George Floyd protests in Portland, Oregon

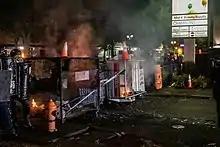
Protesters with shields and barricades during the north precinct riot on August 23, 2020

Multiple demonstrations took place in the city on July 4 including an "Anti-Independence Day" rally that began at Portland State University's Native American Student & Community Center, expressing indigenous support for Black Americans, followed by the "Bars Up Guns Down" motorcycle ride from Revolution Hall to the Justice Center and back in support of Black Lives Matter. That night, several hundred people gathered at Chapman Square and let off illegal aerial fireworks, some of which were aimed directly at the Justice Center, actions that were condemned by the PPB and the Multnomah County Sheriff's Office. Police twice declared a riot on the national holiday, first at 4 am and again after 11 pm. Protests continued on July 5 for the 39th consecutive day. Seven people faced federal charges for their activities at the Justice Center demonstrations over the July 4 weekend.